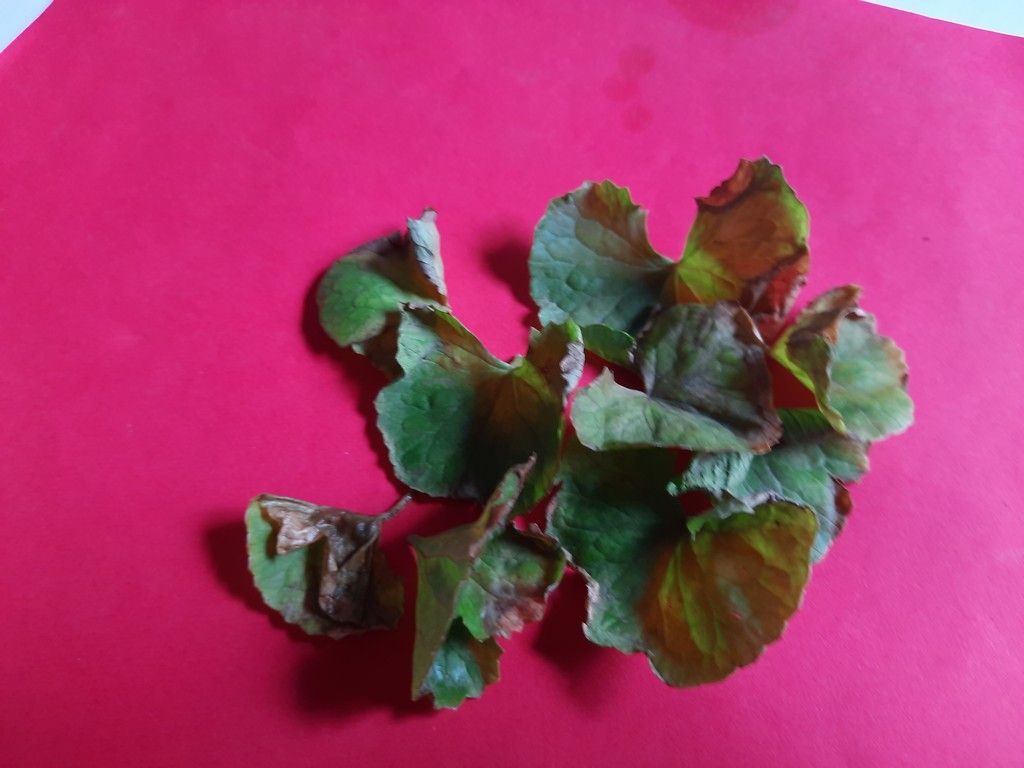
Label: Unhealthy